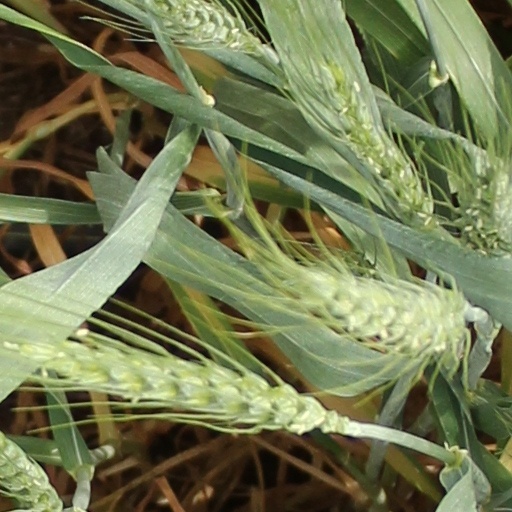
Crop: wheat